Two Bad Ants

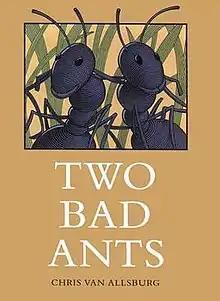
Two Bad Ants

Two Bad Ants is a 1988 children's book written and illustrated by American author Chris Van Allsburg.